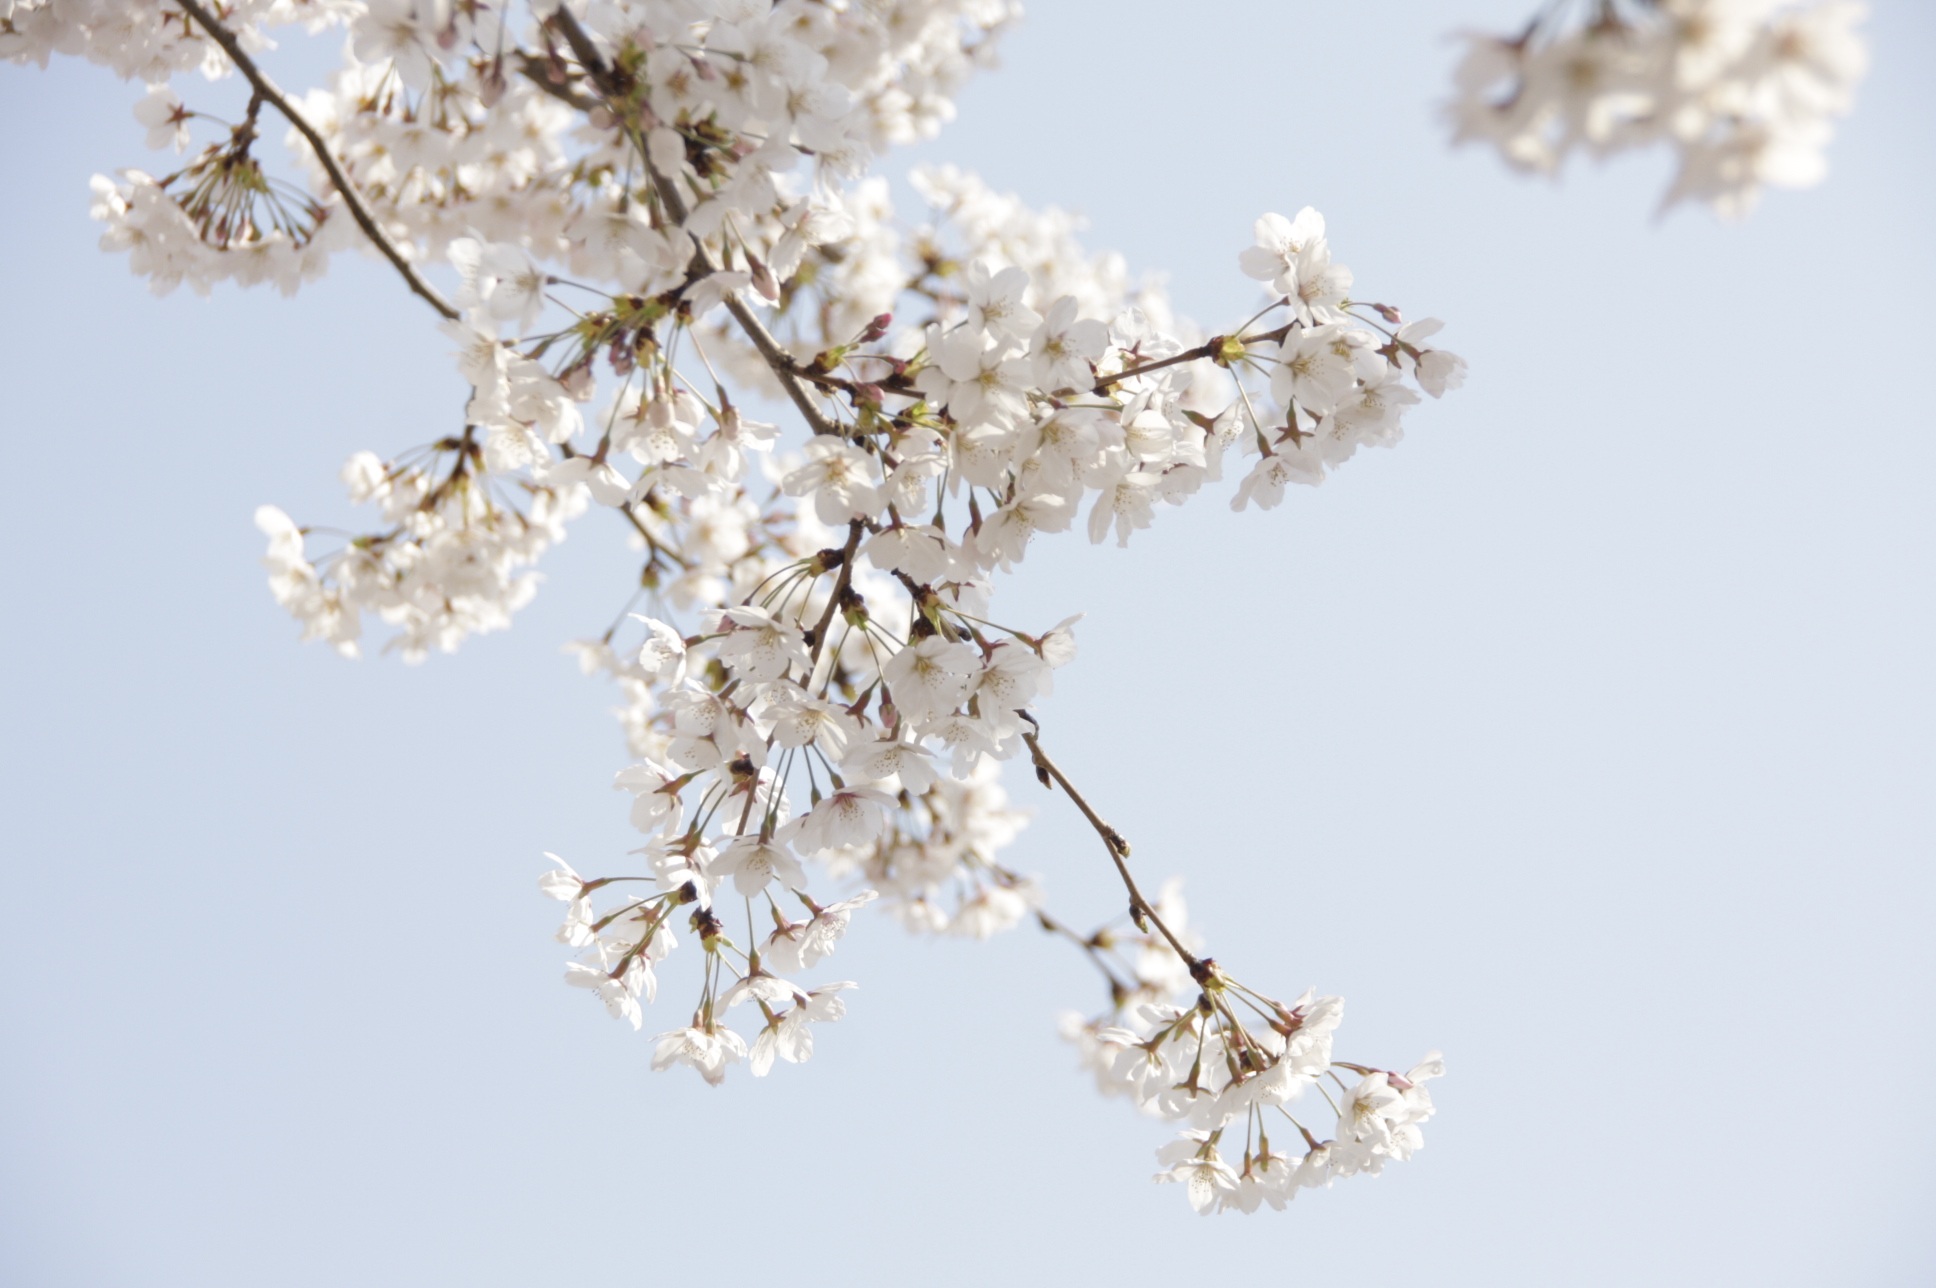
landscape, tree, nature, branch, blossom, plant, sky, flower, petal, food, spring, produce, flora, season, cherry blossom, white flower, plants, twig, flowers, close up, beautiful, april, sakura, spring flowers, macro photography